Transnistria

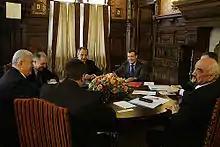
Igor Smirnov with Vladimir Voronin and Dmitry Medvedev in Barvikha, 18 March 2009

In the 1980s, Mikhail Gorbachev's policies of perestroika and glasnost in the Soviet Union allowed political liberalisation at a regional level. This led to the creation of various informal movements all over the country, and to a rise of nationalism within most Soviet republics. In the Moldavian SSR in particular, there was a significant resurgence of pro-Romanian nationalism among Moldovans. The most prominent of these movements was the Popular Front of Moldova (PFM). In early 1988, the PFM demanded that the Soviet authorities declare Moldovan the only state language, return to the use of the Latin alphabet, and recognise the shared ethnic identity of Moldovans and Romanians. The more radical factions of the PFM espoused extreme anti-minority, ethnocentric and chauvinist positions, calling for minority populations, particularly the Slavs (mainly Russians and Ukrainians) and Gagauz, to leave or be expelled from Moldova.